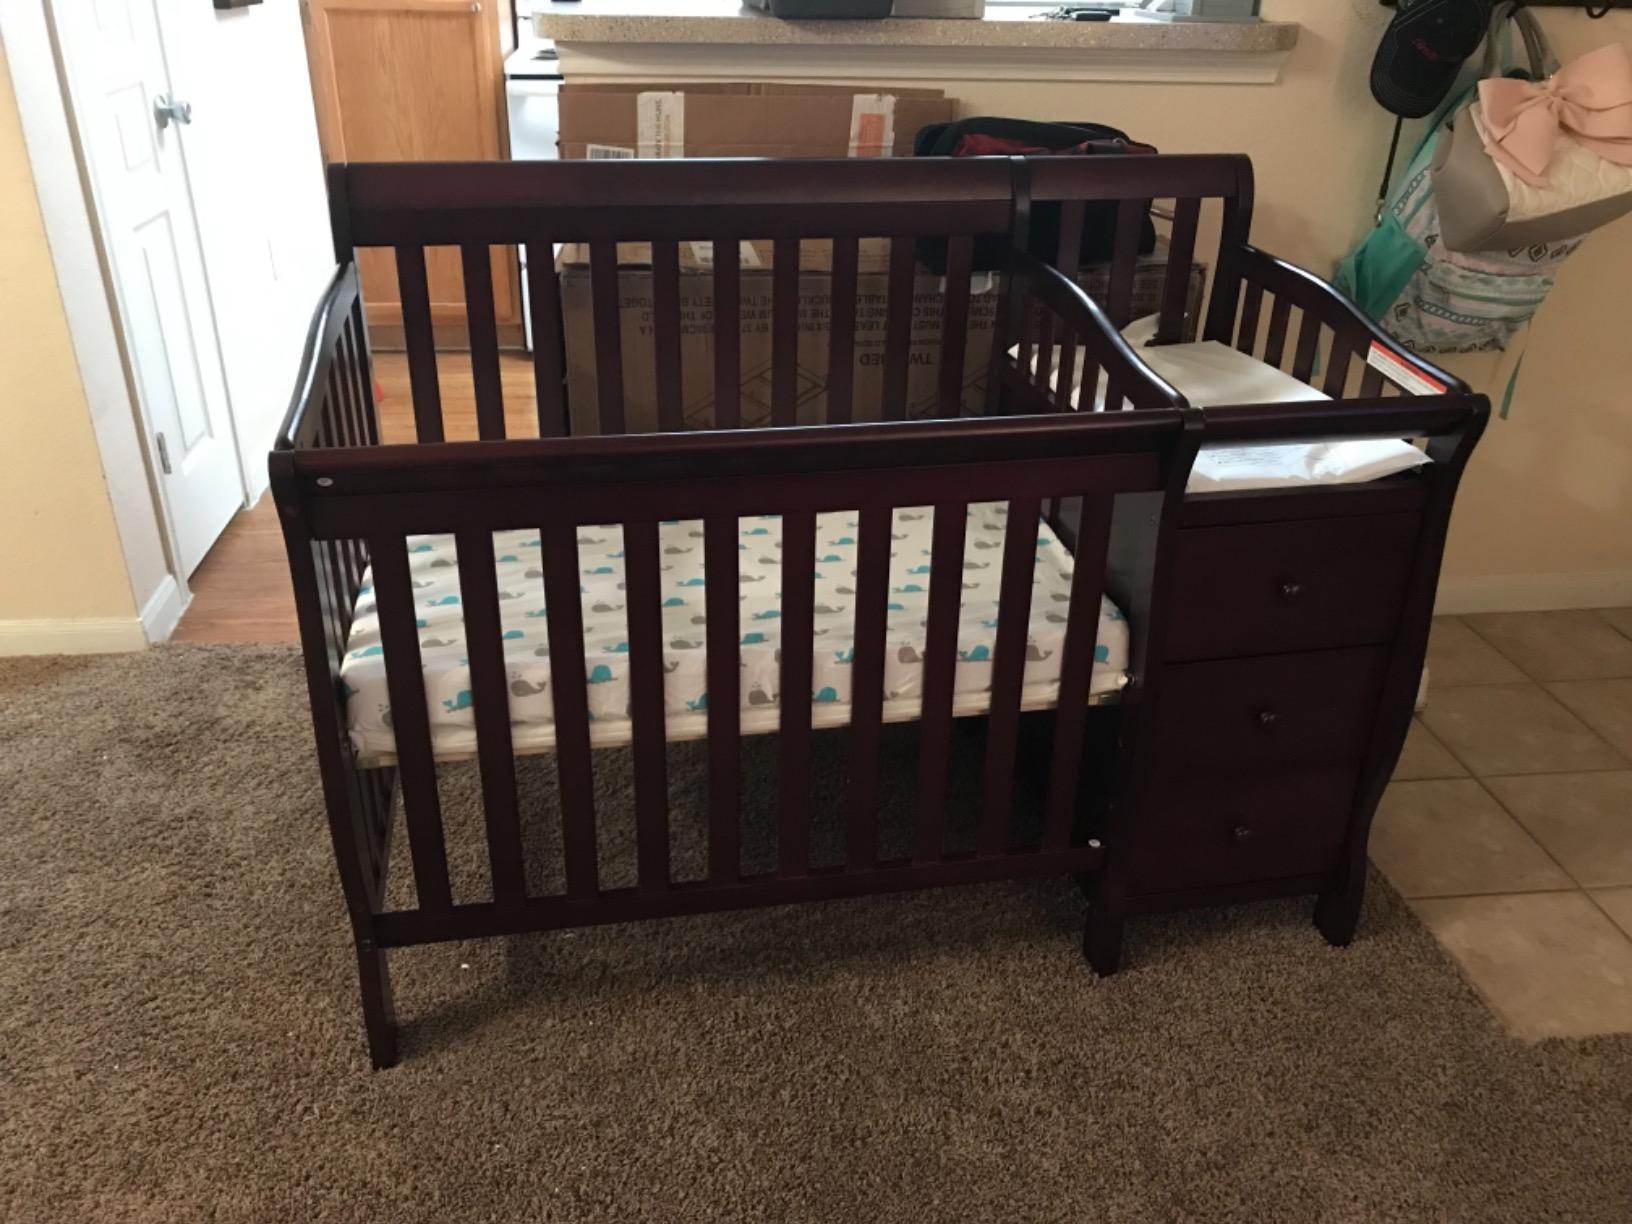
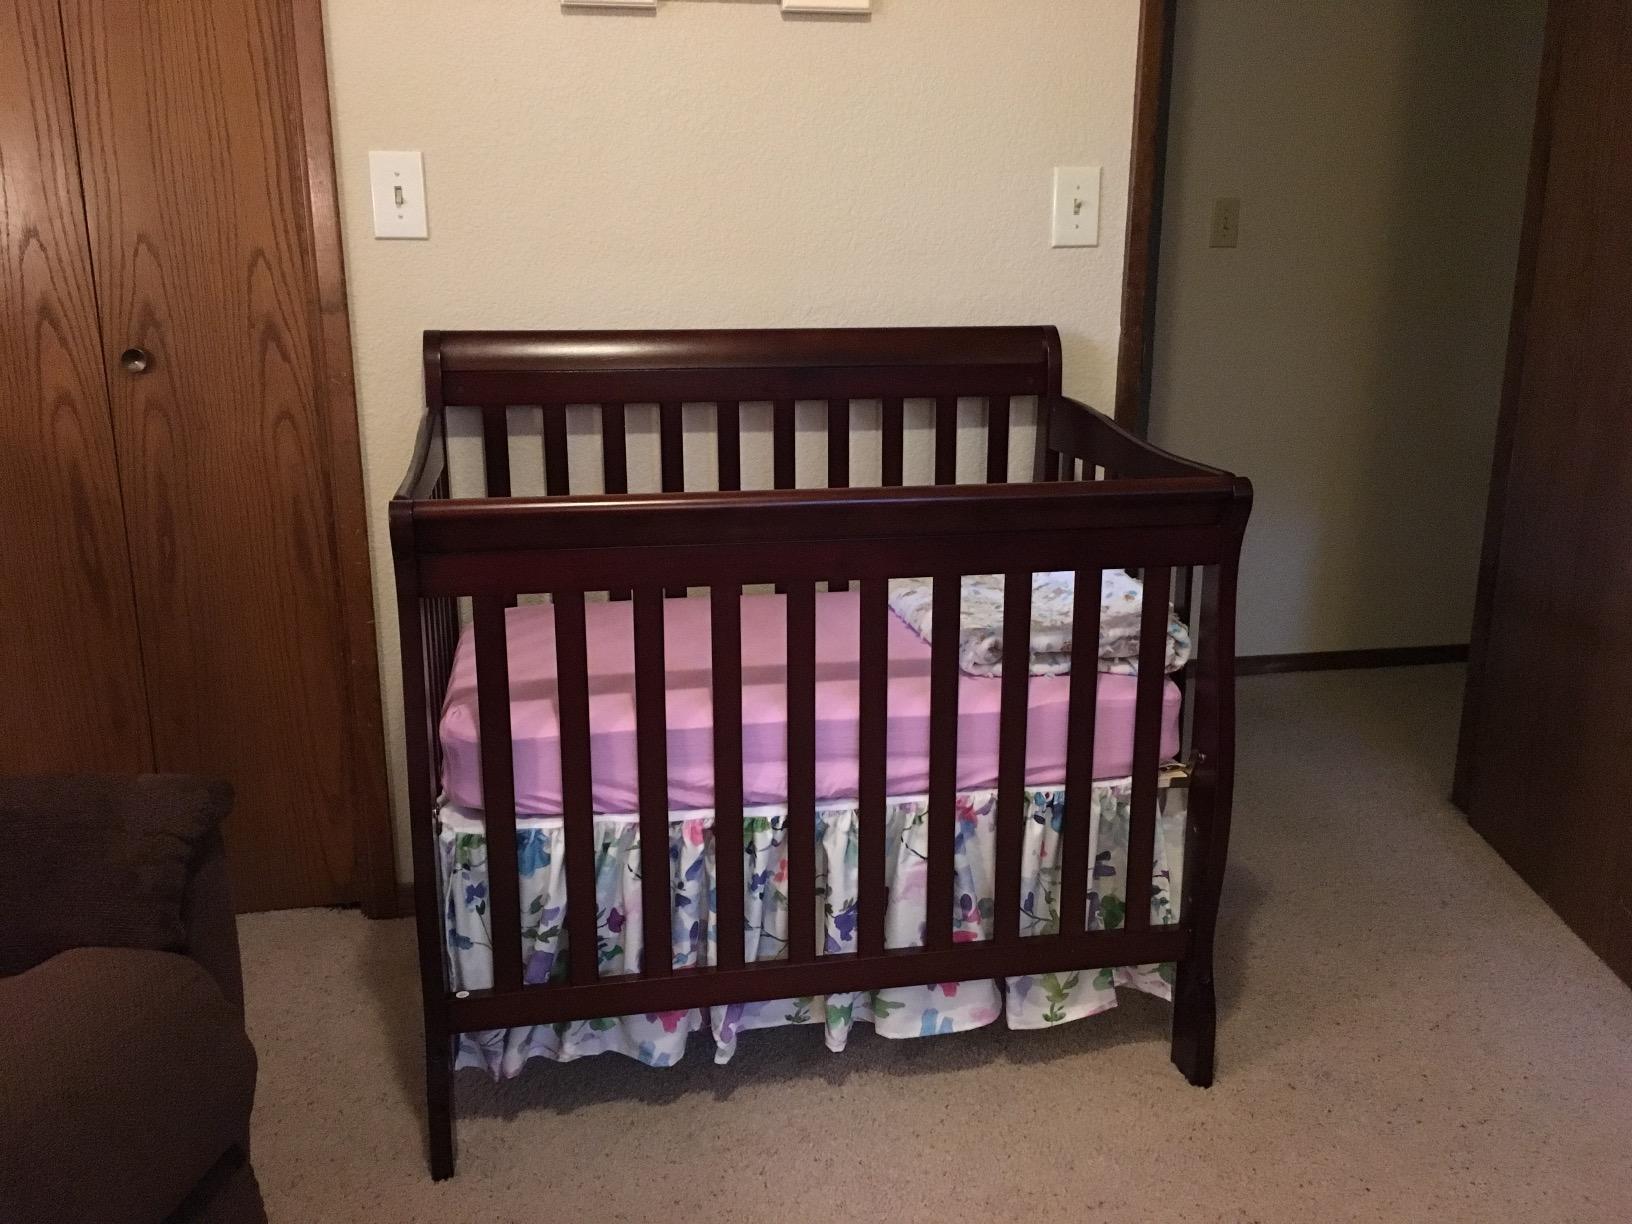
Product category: products_crib
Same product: no